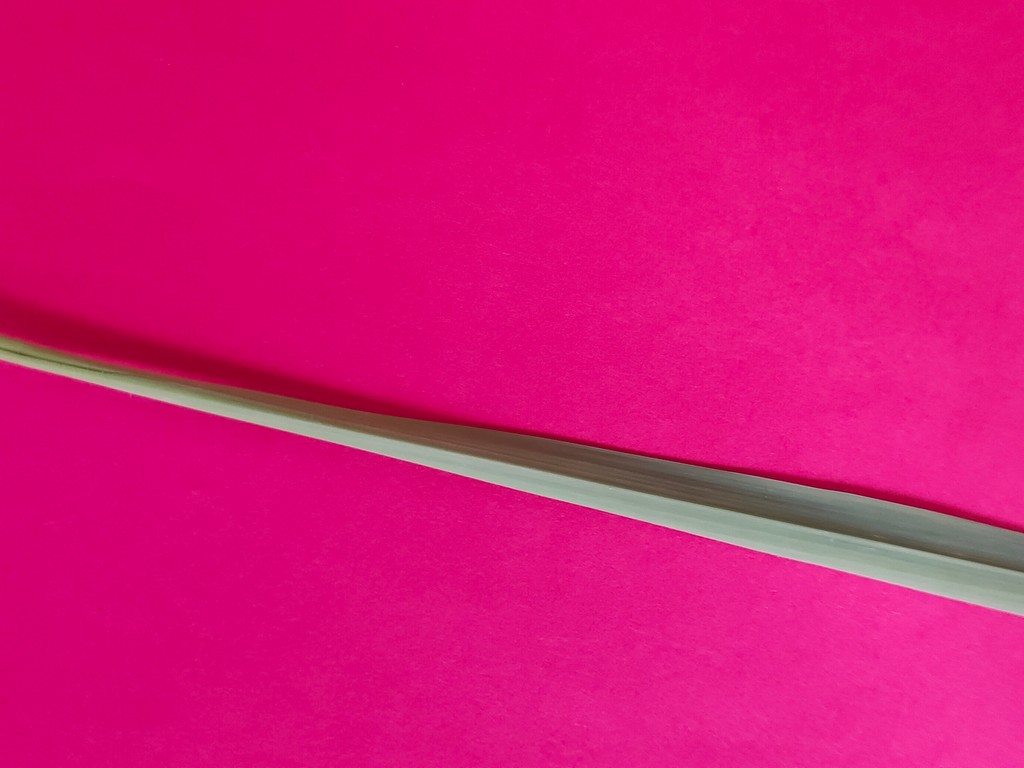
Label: Healthy